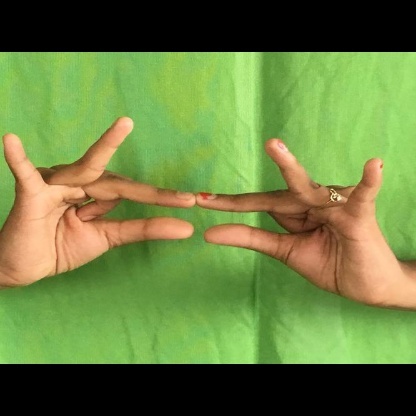
Mudra: Sakata